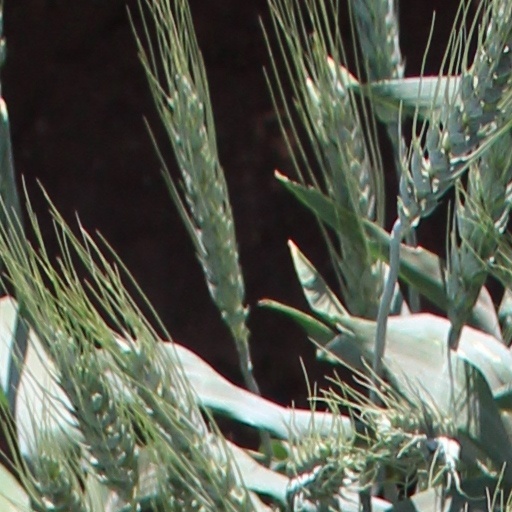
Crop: wheat